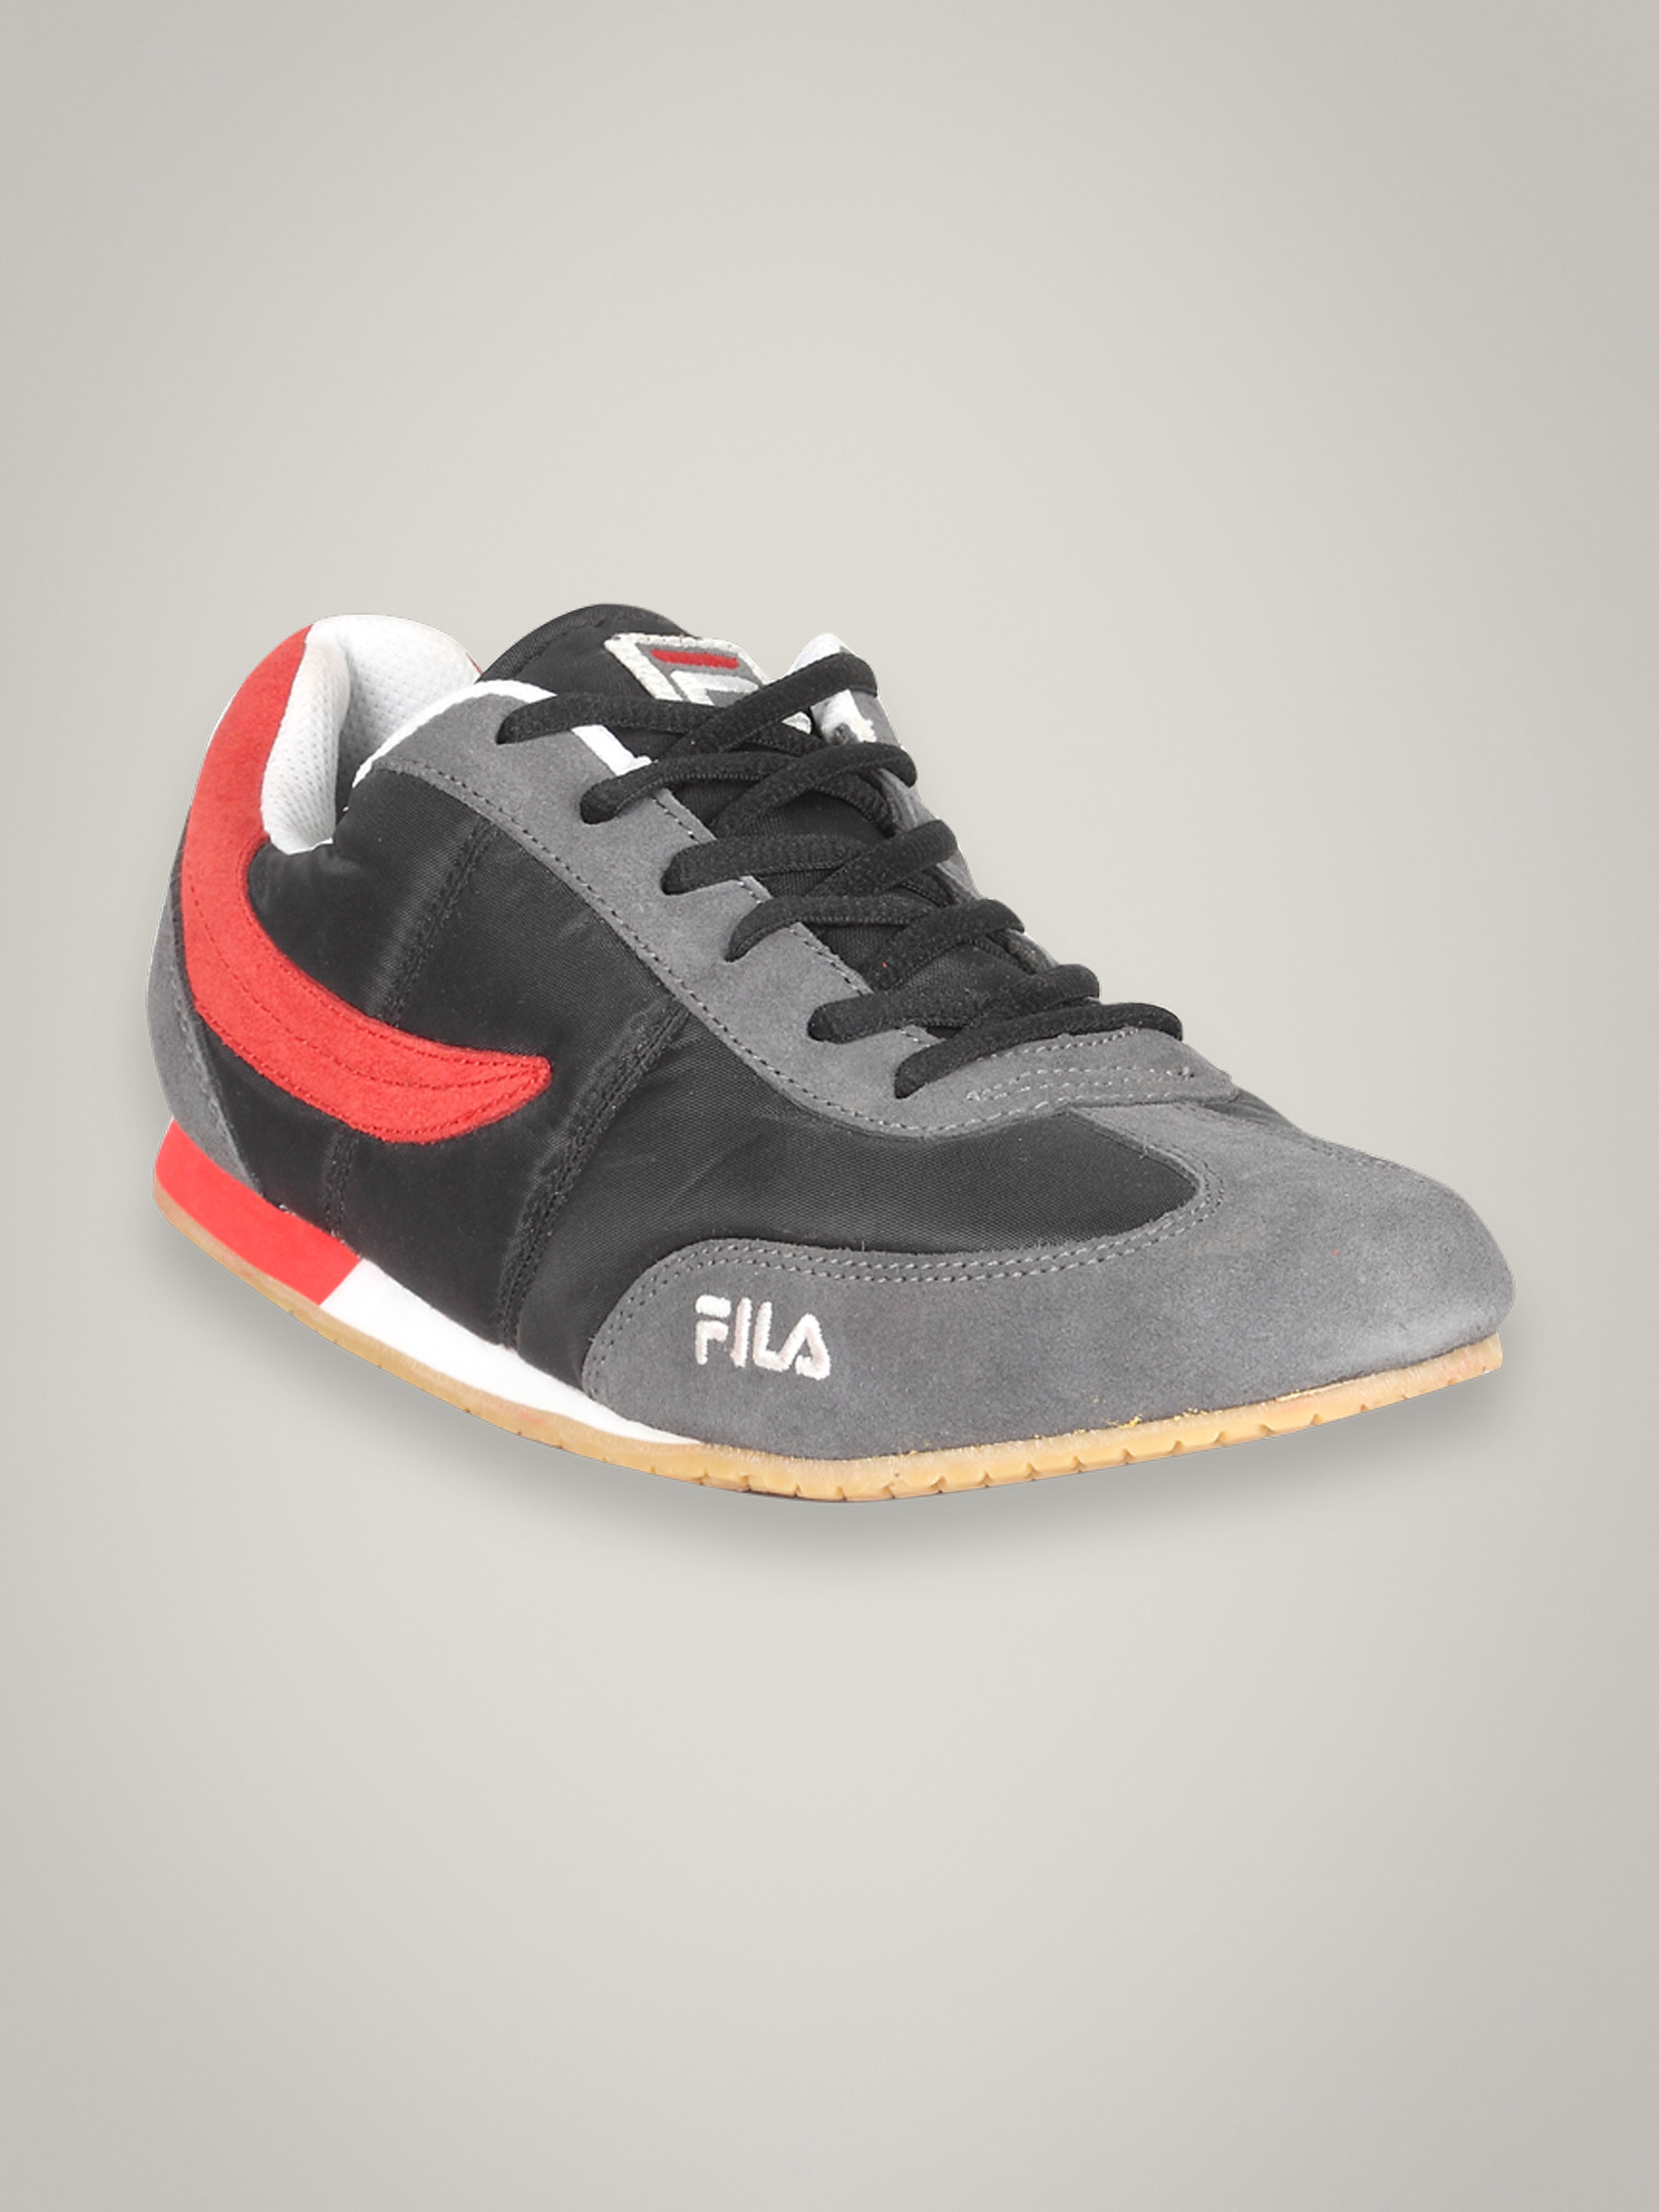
Fila Men's Montello Grey Black Red Shoe
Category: Footwear / Shoes / Casual Shoes
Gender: Men
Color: Grey
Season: Summer 2011
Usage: Casual